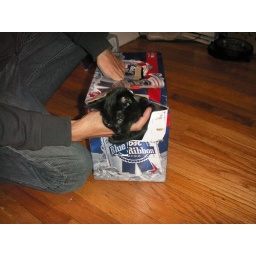
Cute cat in sleeping area.